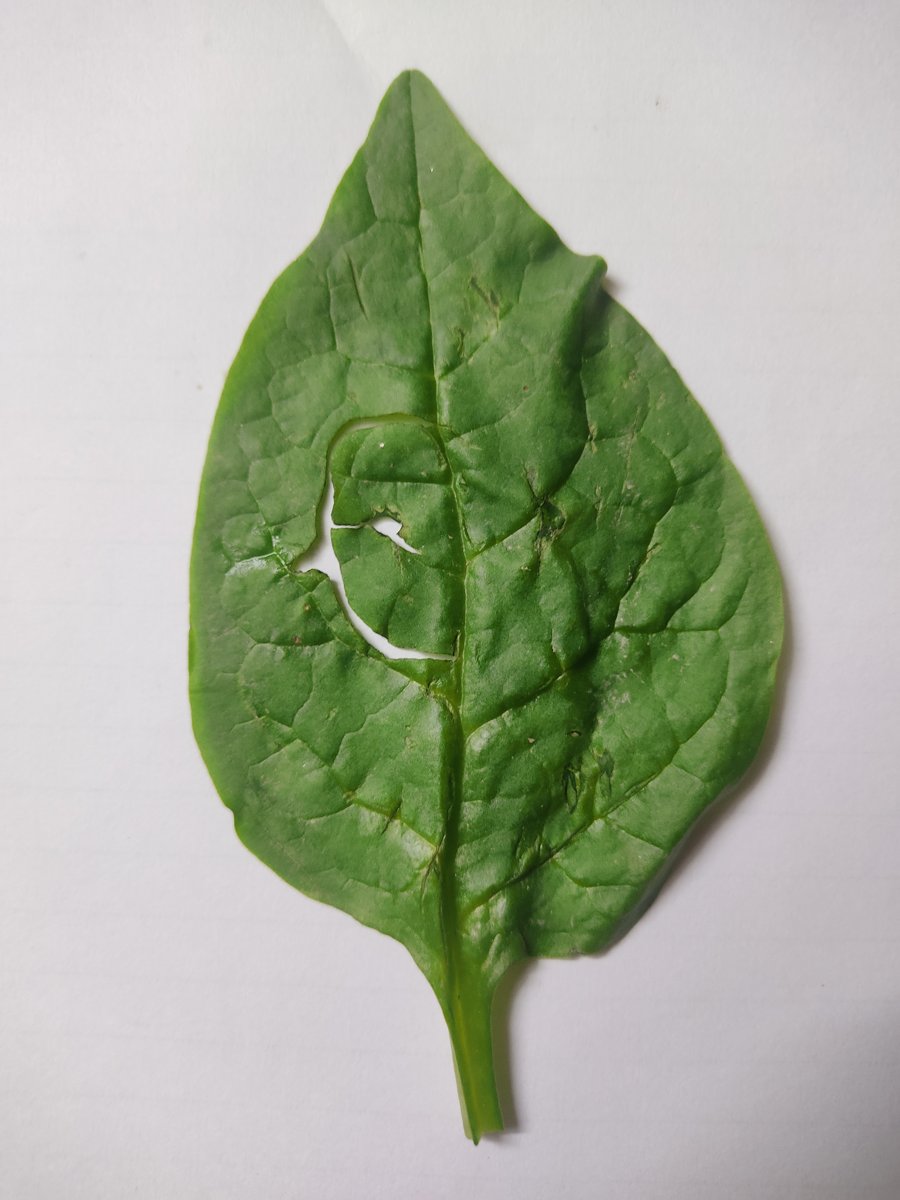
Label: Healthy-Leaf